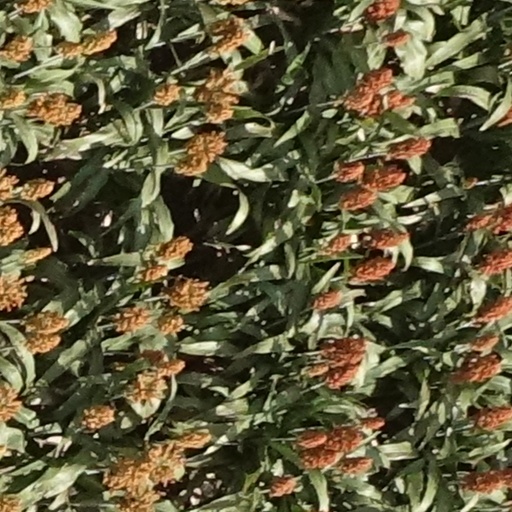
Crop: sorghum